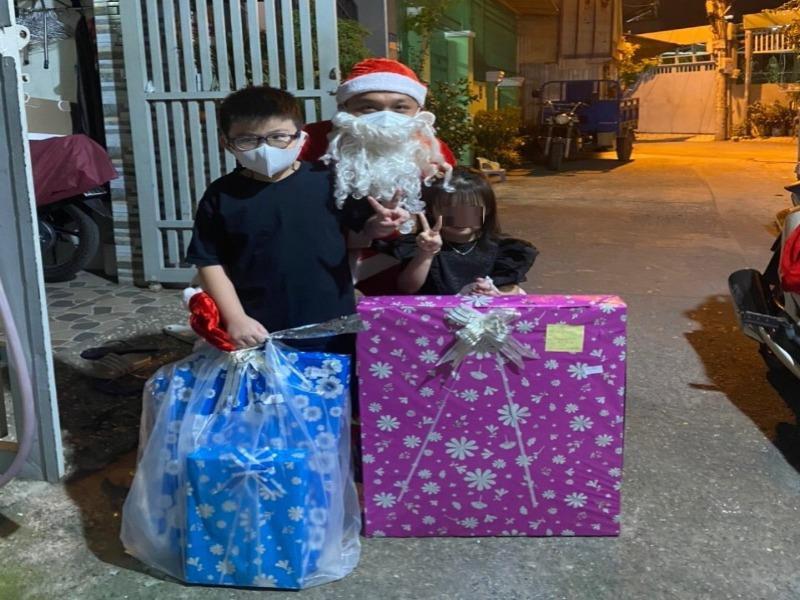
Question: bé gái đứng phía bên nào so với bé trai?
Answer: bé gái đứng phía bên trái bé trai